Answer in natural language. Which point is closer to the camera taking this photo, point A  or point B? Choose between the following options: A or B
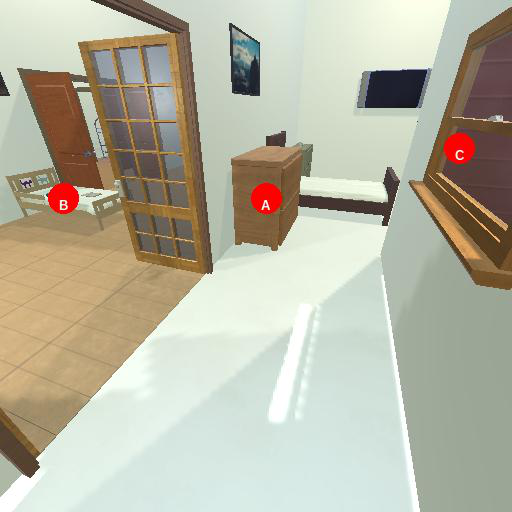
<answer>A</answer>